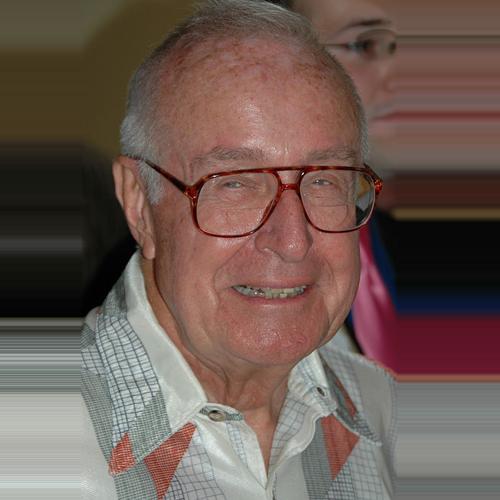
Age: 78